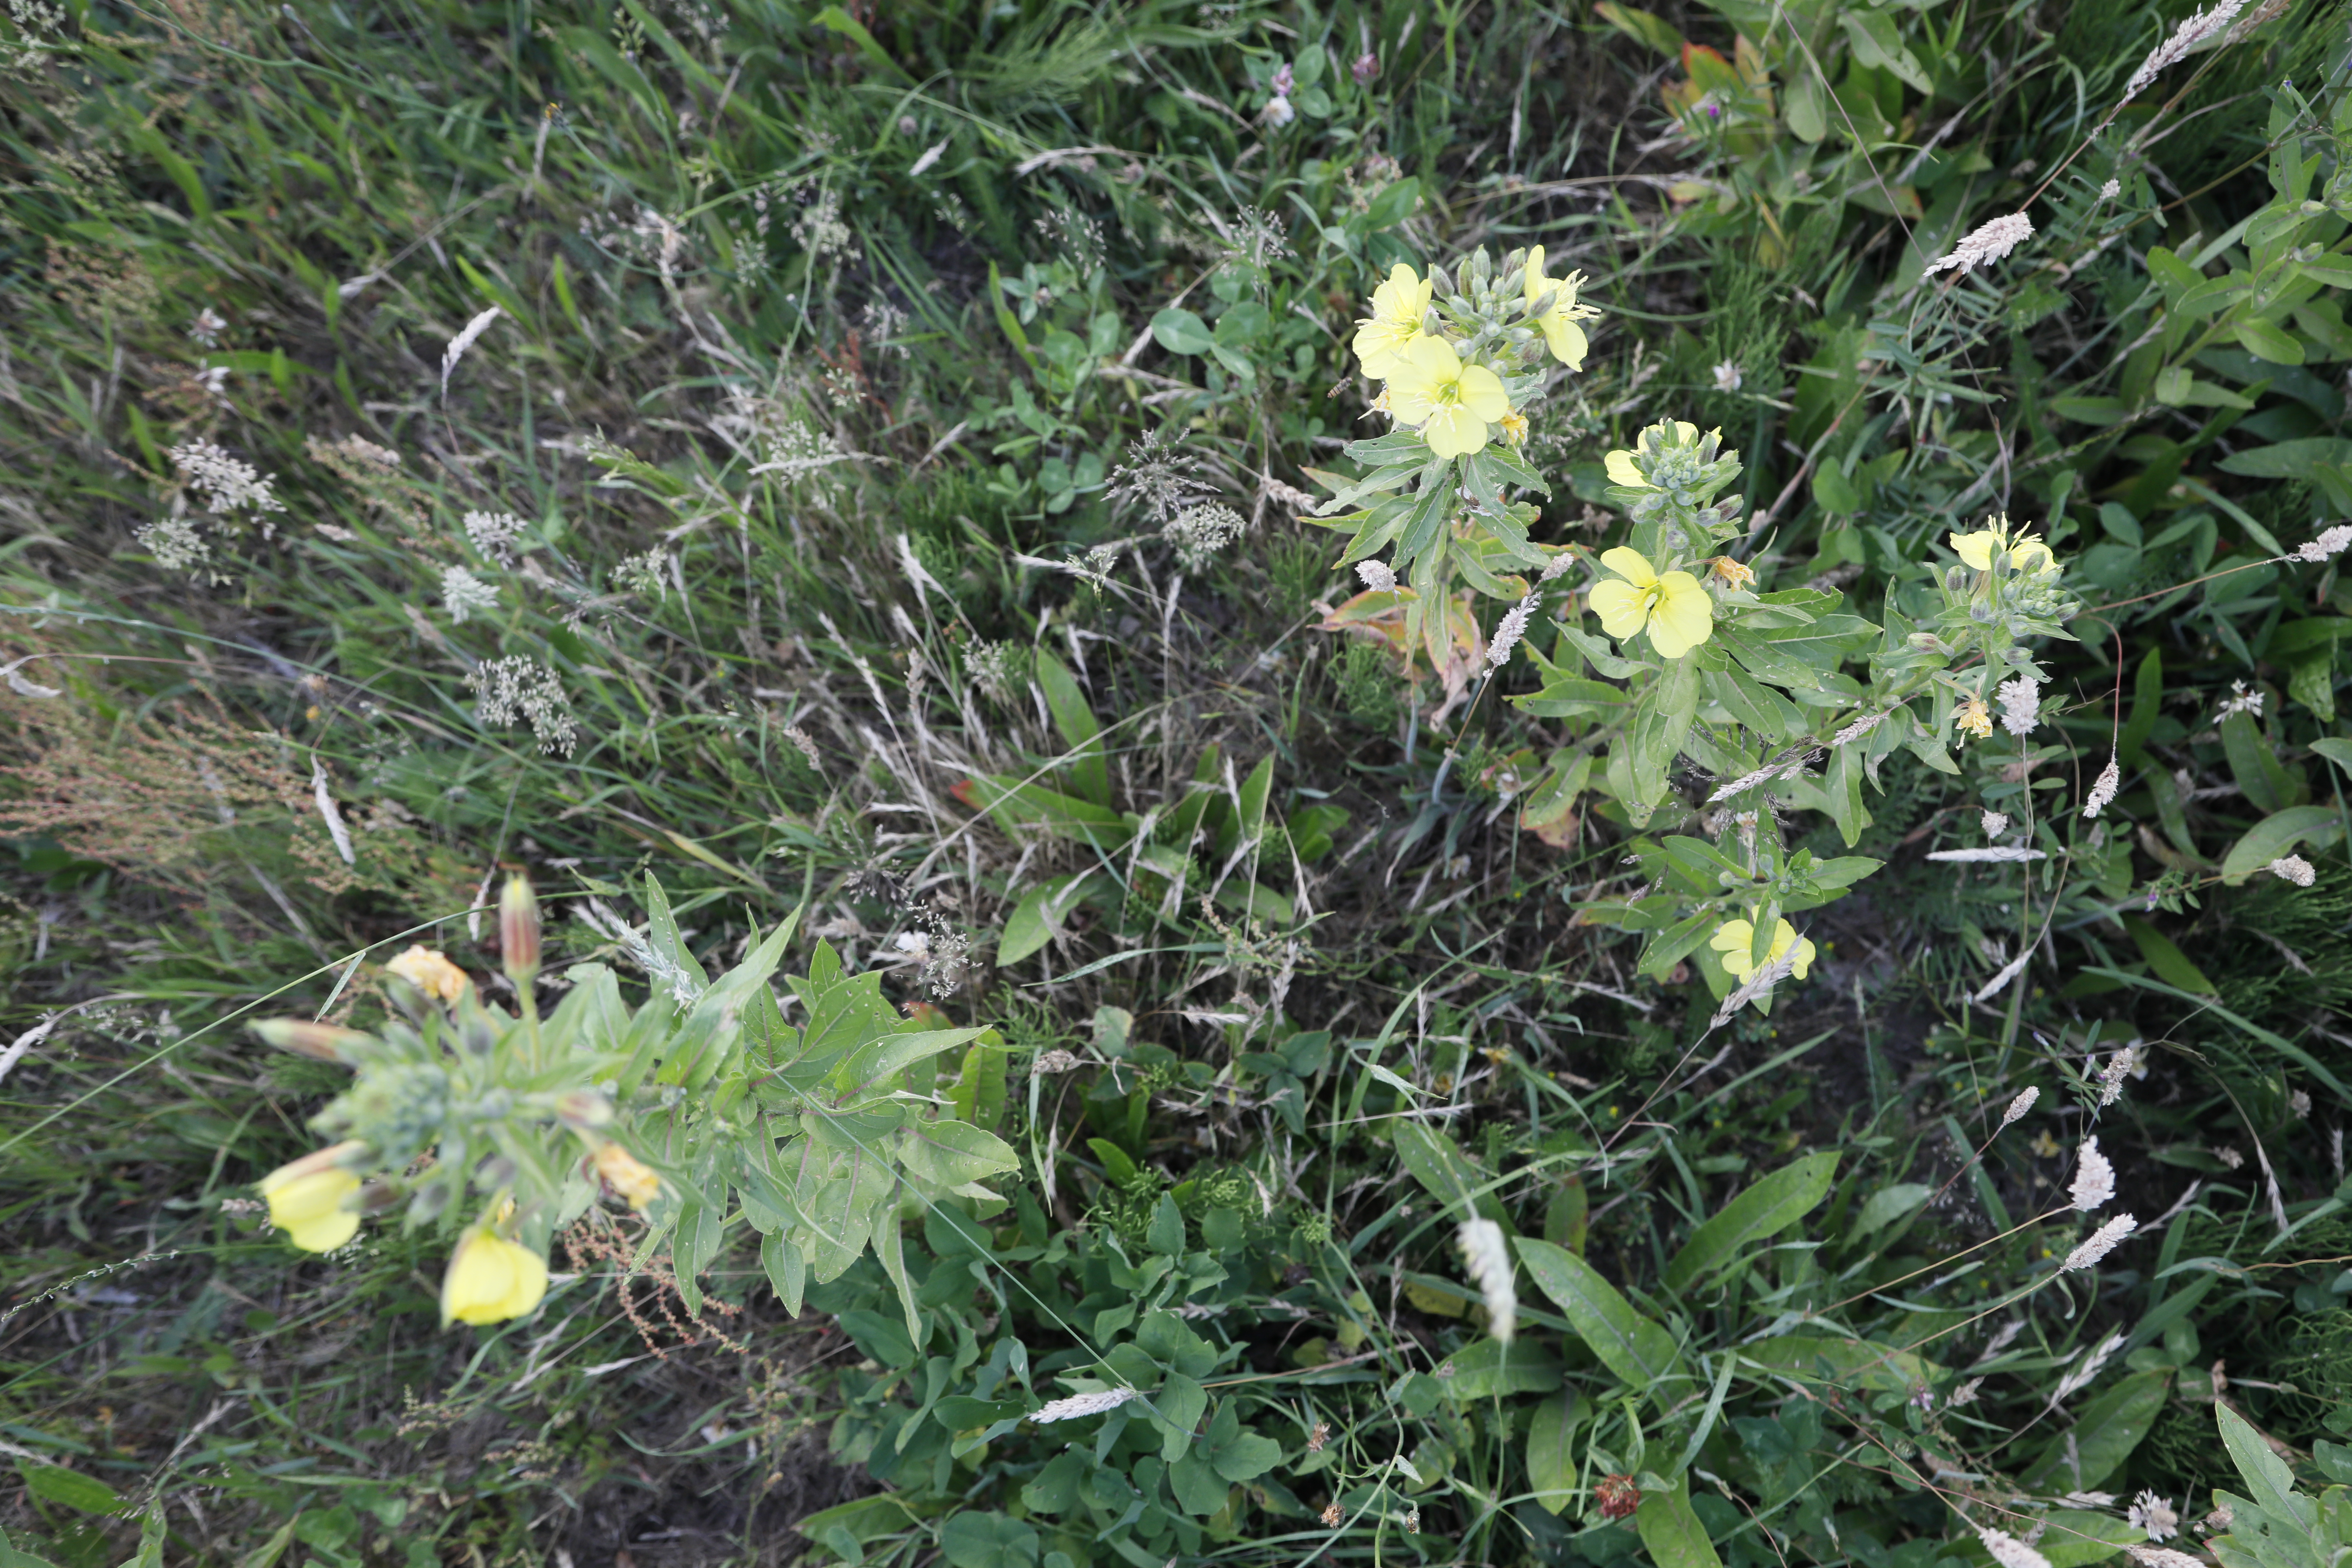
Plant species: Oenothera glazioviana